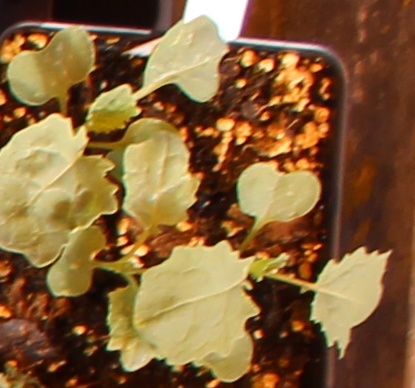
Label: Canola